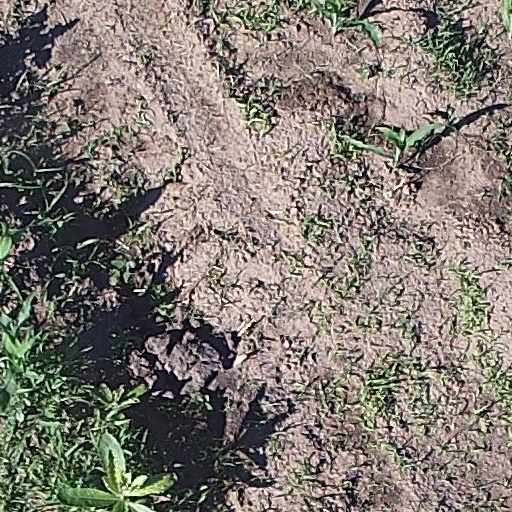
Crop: maize; corn